Jamaica at the 2008 Summer Olympics

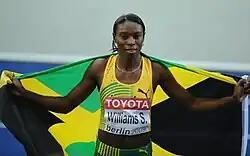
Shericka Williams won the silver medal in the women's 400 meters race

Shericka Williams participated on Jamaica's track and field team in Beijing. One of her events included the women's 400 meters race. She was born in Black River, a major Jamaican port that serves as the capital of Saint Elizabeth Parish, and took part in the MVP Track and Field Club based in Kingston. Williams participated in the Beijing Olympics at age 22, and had not previously competed in any Olympic Games. During the seventh heat of the August 16 qualification round, Williams competed against seven other athletes. She placed first with a time of 50.57 seconds, defeating Russia's Tatiana Firova (50.59 seconds) and Zambia's Racheal Nachula (51.62 seconds). Of the 50 athletes finishing the qualification round, Williams placed second. She advanced to the semifinals.